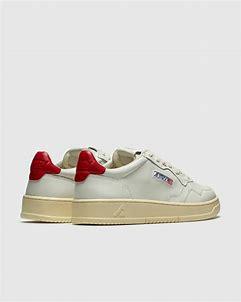
Brand: Autry
Model: Action Shoes Autry Action Autry 01